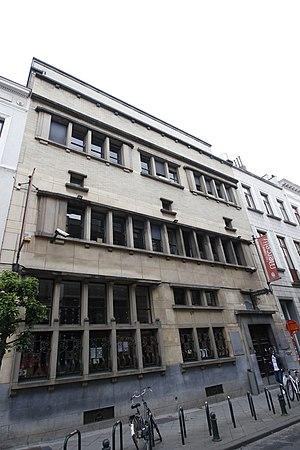
La façade du Petit Théâtre Mercelis
Le Petit Théâtre Mercelis est un théâtre situé à Ixelles. Il accueille artistes et public à mi-chemin entre l’avenue Louise et la place Fernand Cocq, aux numéros 13 et 15 de la rue Mercelis,